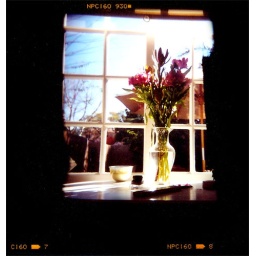
Flowers in my kitchen window